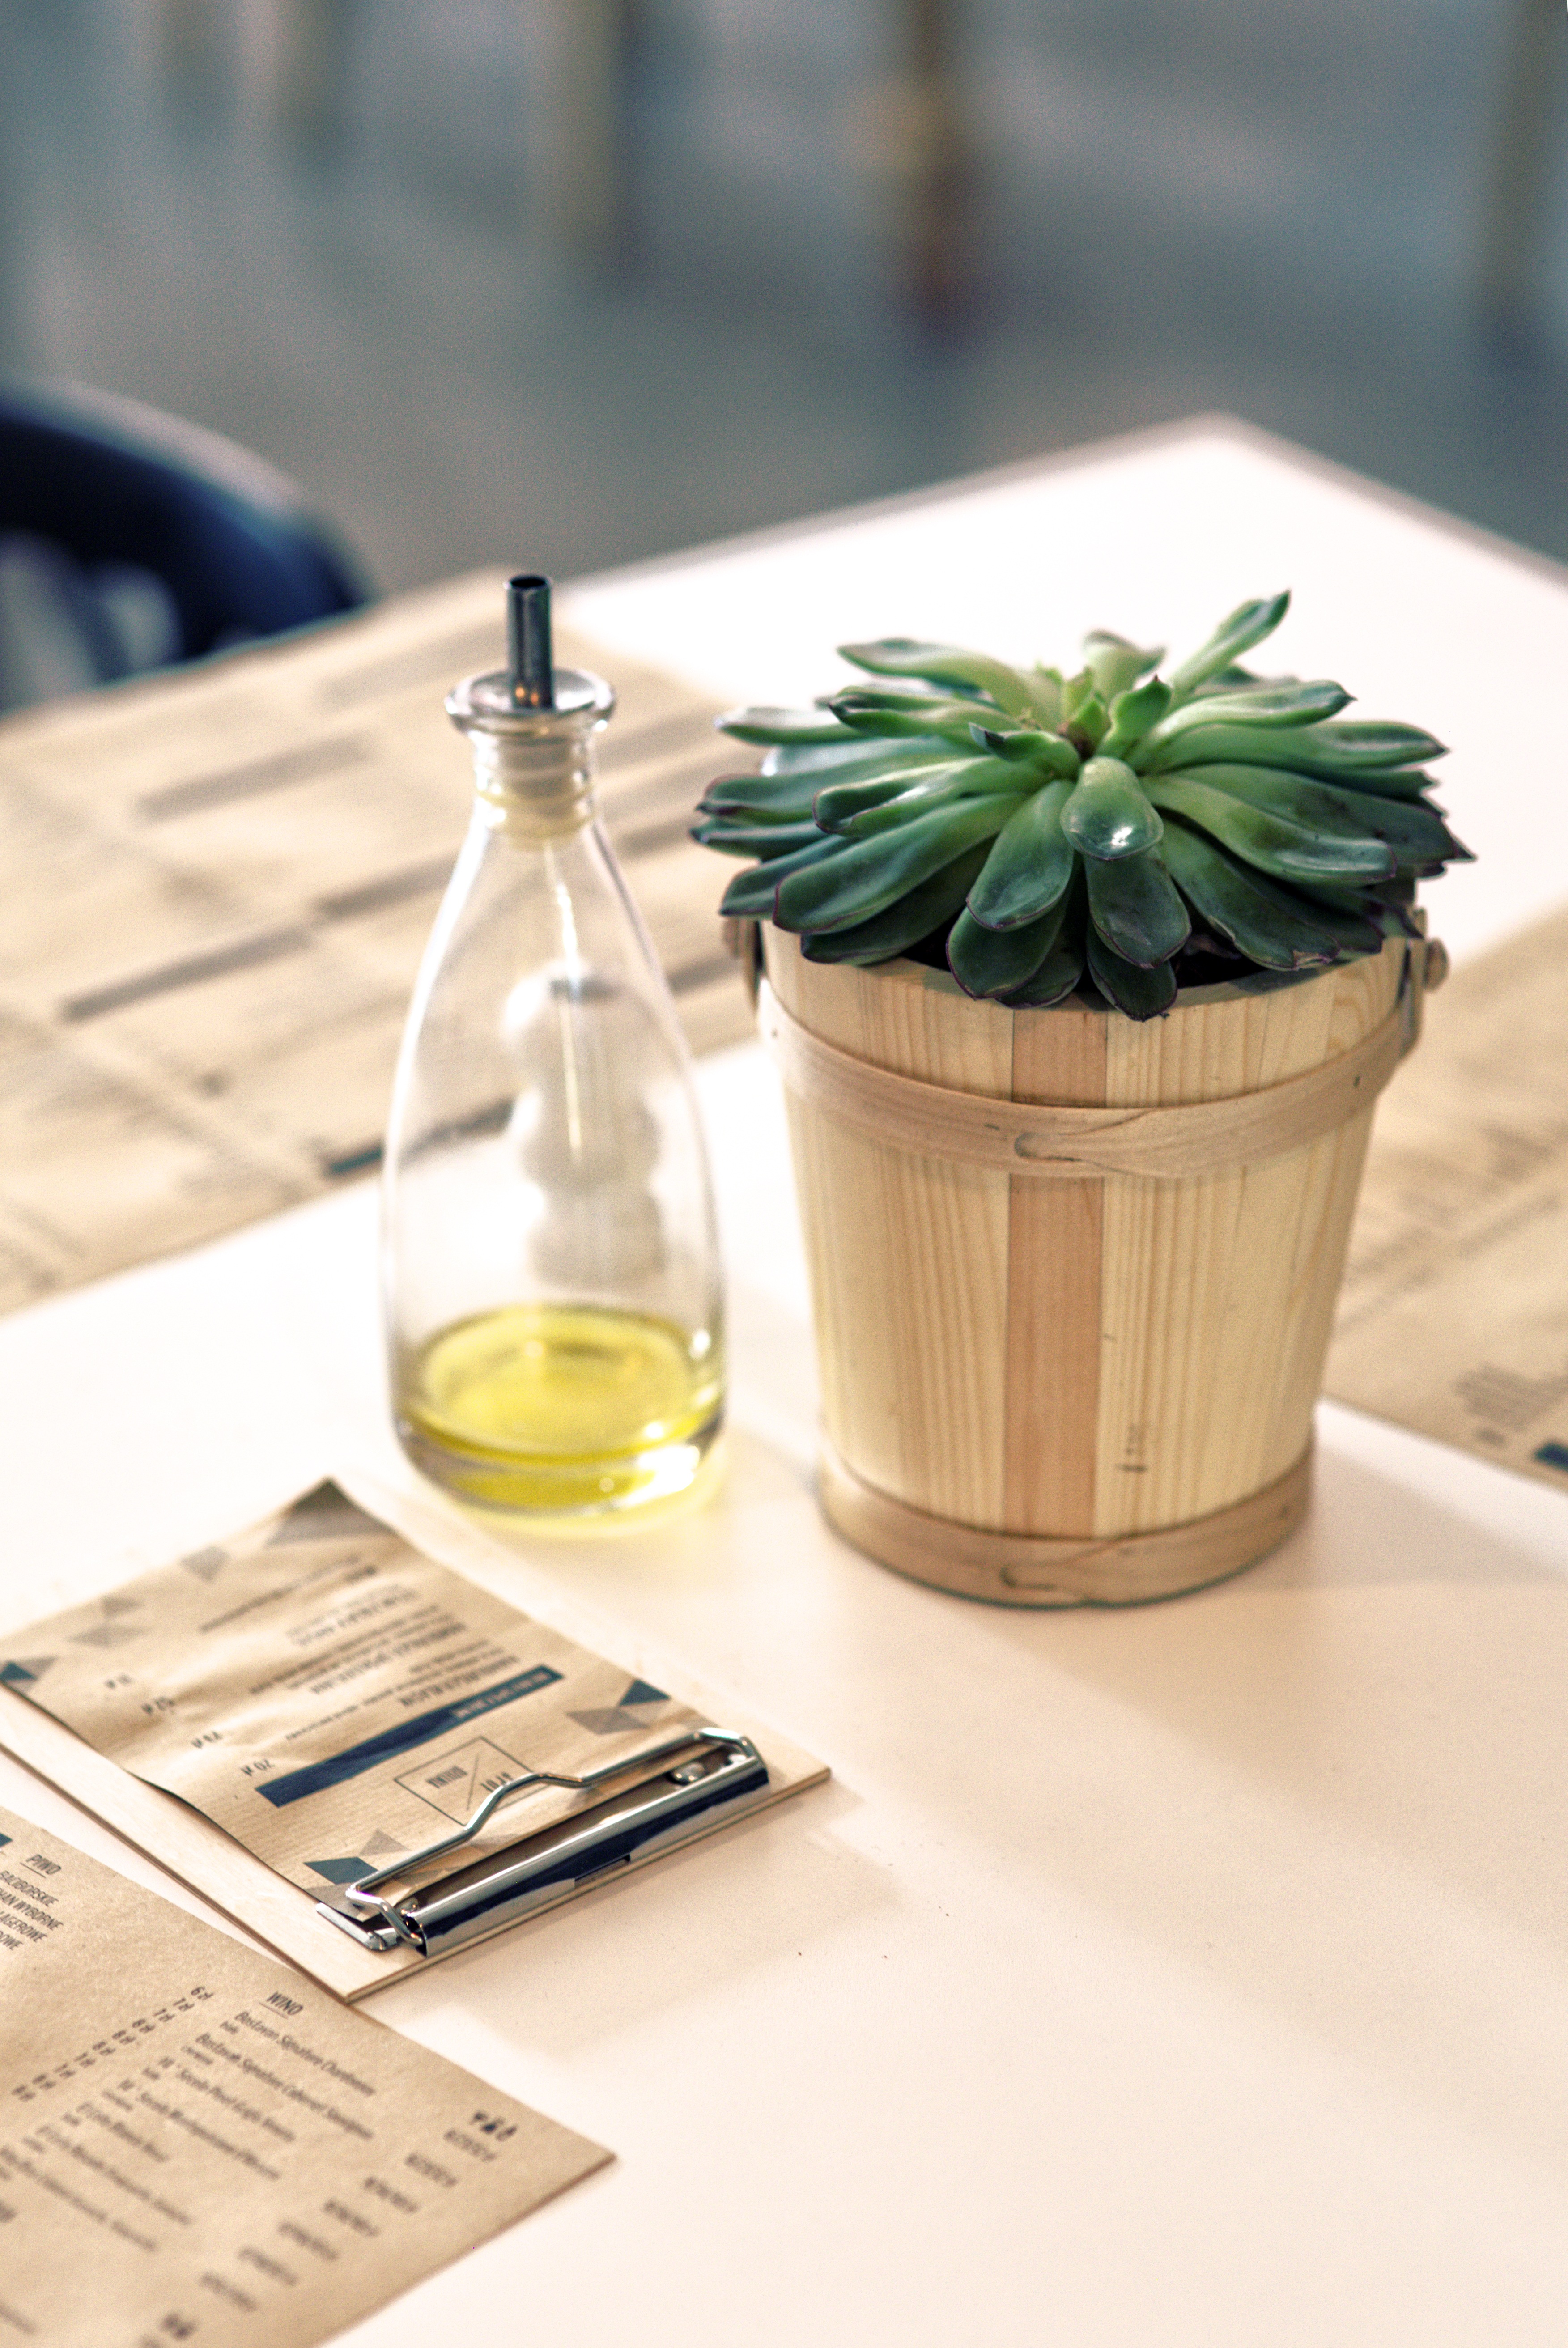
table, plant, wood, flower, restaurant, green, menu, paper, lighting, decor, design, wooden, flowerpot, oil